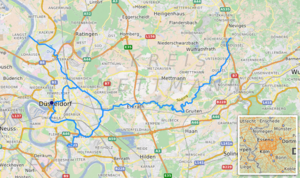
carte réalisée sur umap, [1] This map was created from OpenStreetMap project data, collected by the community. This map may be incomplete, and may contain errors. Don't rely solely on it for navigation.
La Düssel est une petite rivière en Rhénanie-du-Nord-Westphalie et un affluent du Rhin.